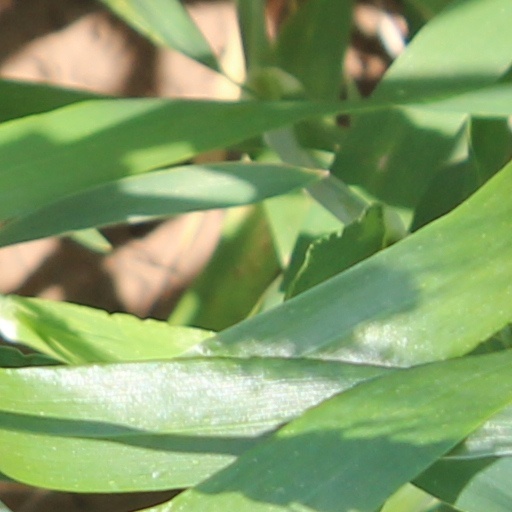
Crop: wheat